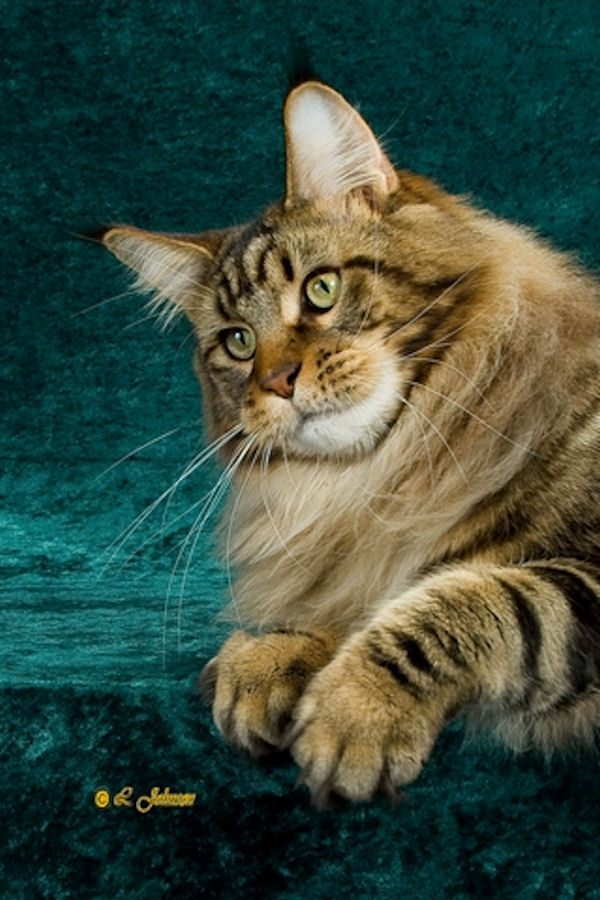
Breed: maine coon